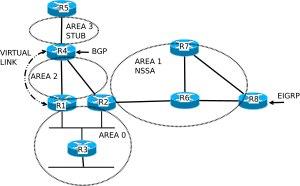
Open Shortest Path First est un protocole de routage interne IP de type « à état de liens ». Il a été développé au sein de l'Internet Engineering Task Force à partir de 1987. La version actuelle d'OSPFv2 est décrite dans la RFC 2328 en 1997. Une version 3 est définie depuis 2008 dans la RFC 5340 et permet l'utilisation d'OSPF dans un réseau IPv6.